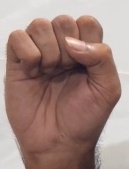
ASL sign: S